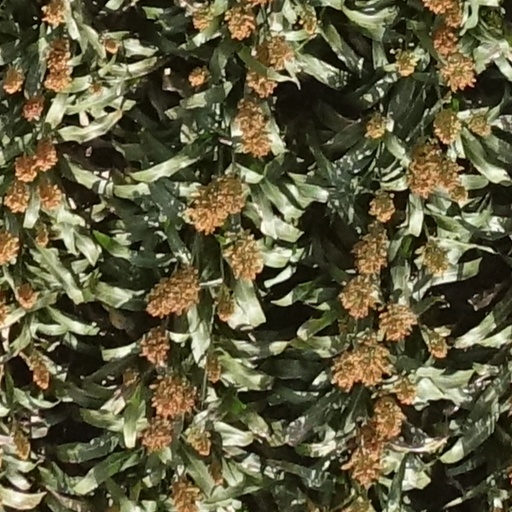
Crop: sorghum